Skolkovo Innovation Center

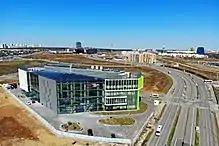
Moscow International Medical Cluster

Skolkovo includes five "clusters" specializing in different areas. These include IT, Energy, Nuclear Technologies, Biomedicine and Space Technologies.